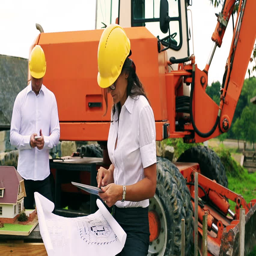
couple of engineers using modern technology on the construction site